German Empire

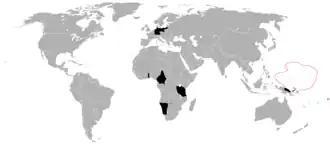
The German colonial empire and its protectorates in 1914

Bismarck's post-1871 foreign policy was conservative and sought to preserve the balance of power in Europe. British historian Eric Hobsbawm concludes that he "remained undisputed world champion at the game of multilateral diplomatic chess for almost twenty years after 1871, [devoting] himself exclusively, and successfully, to maintaining peace between the powers". This was a departure from his adventurous foreign policy for Prussia, where he favored strength and expansion, punctuating this by saying, "The great questions of the age are not settled by speeches and majority votes – this was the error of 1848–49 – but by iron and blood."